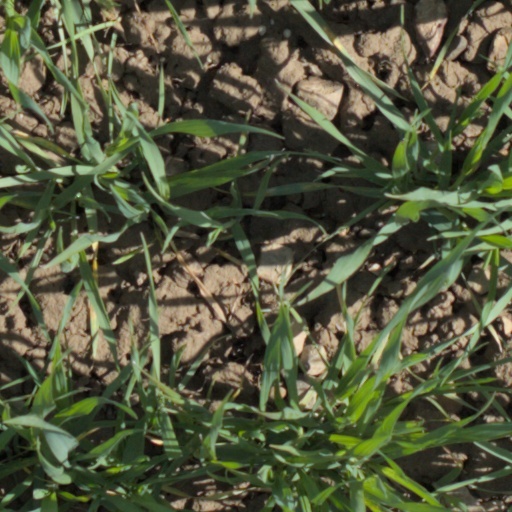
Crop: wheat